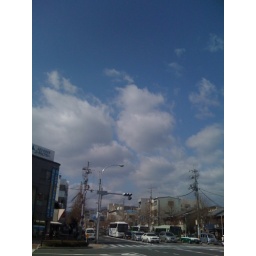
street under the sky